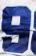
Number: 9